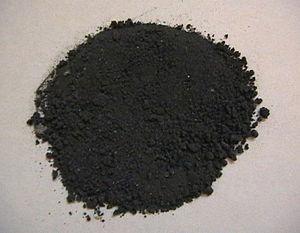
Le siliciure de magnésium, Mg₂Si, est un composé inorganique composé de magnésium et de silicium. Sous forme de poudre, le siliciure de magnésium a une couleur bleu foncé ou légèrement violette.